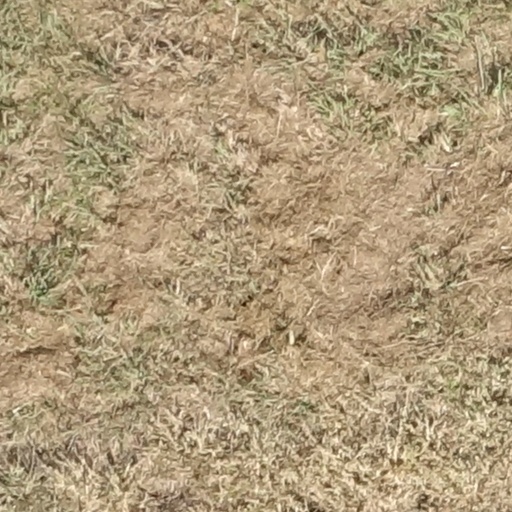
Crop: sorghum